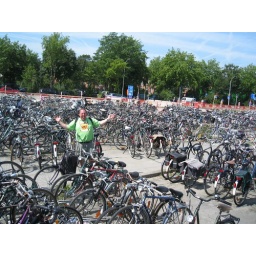
Bruges Greg in train station bike parking